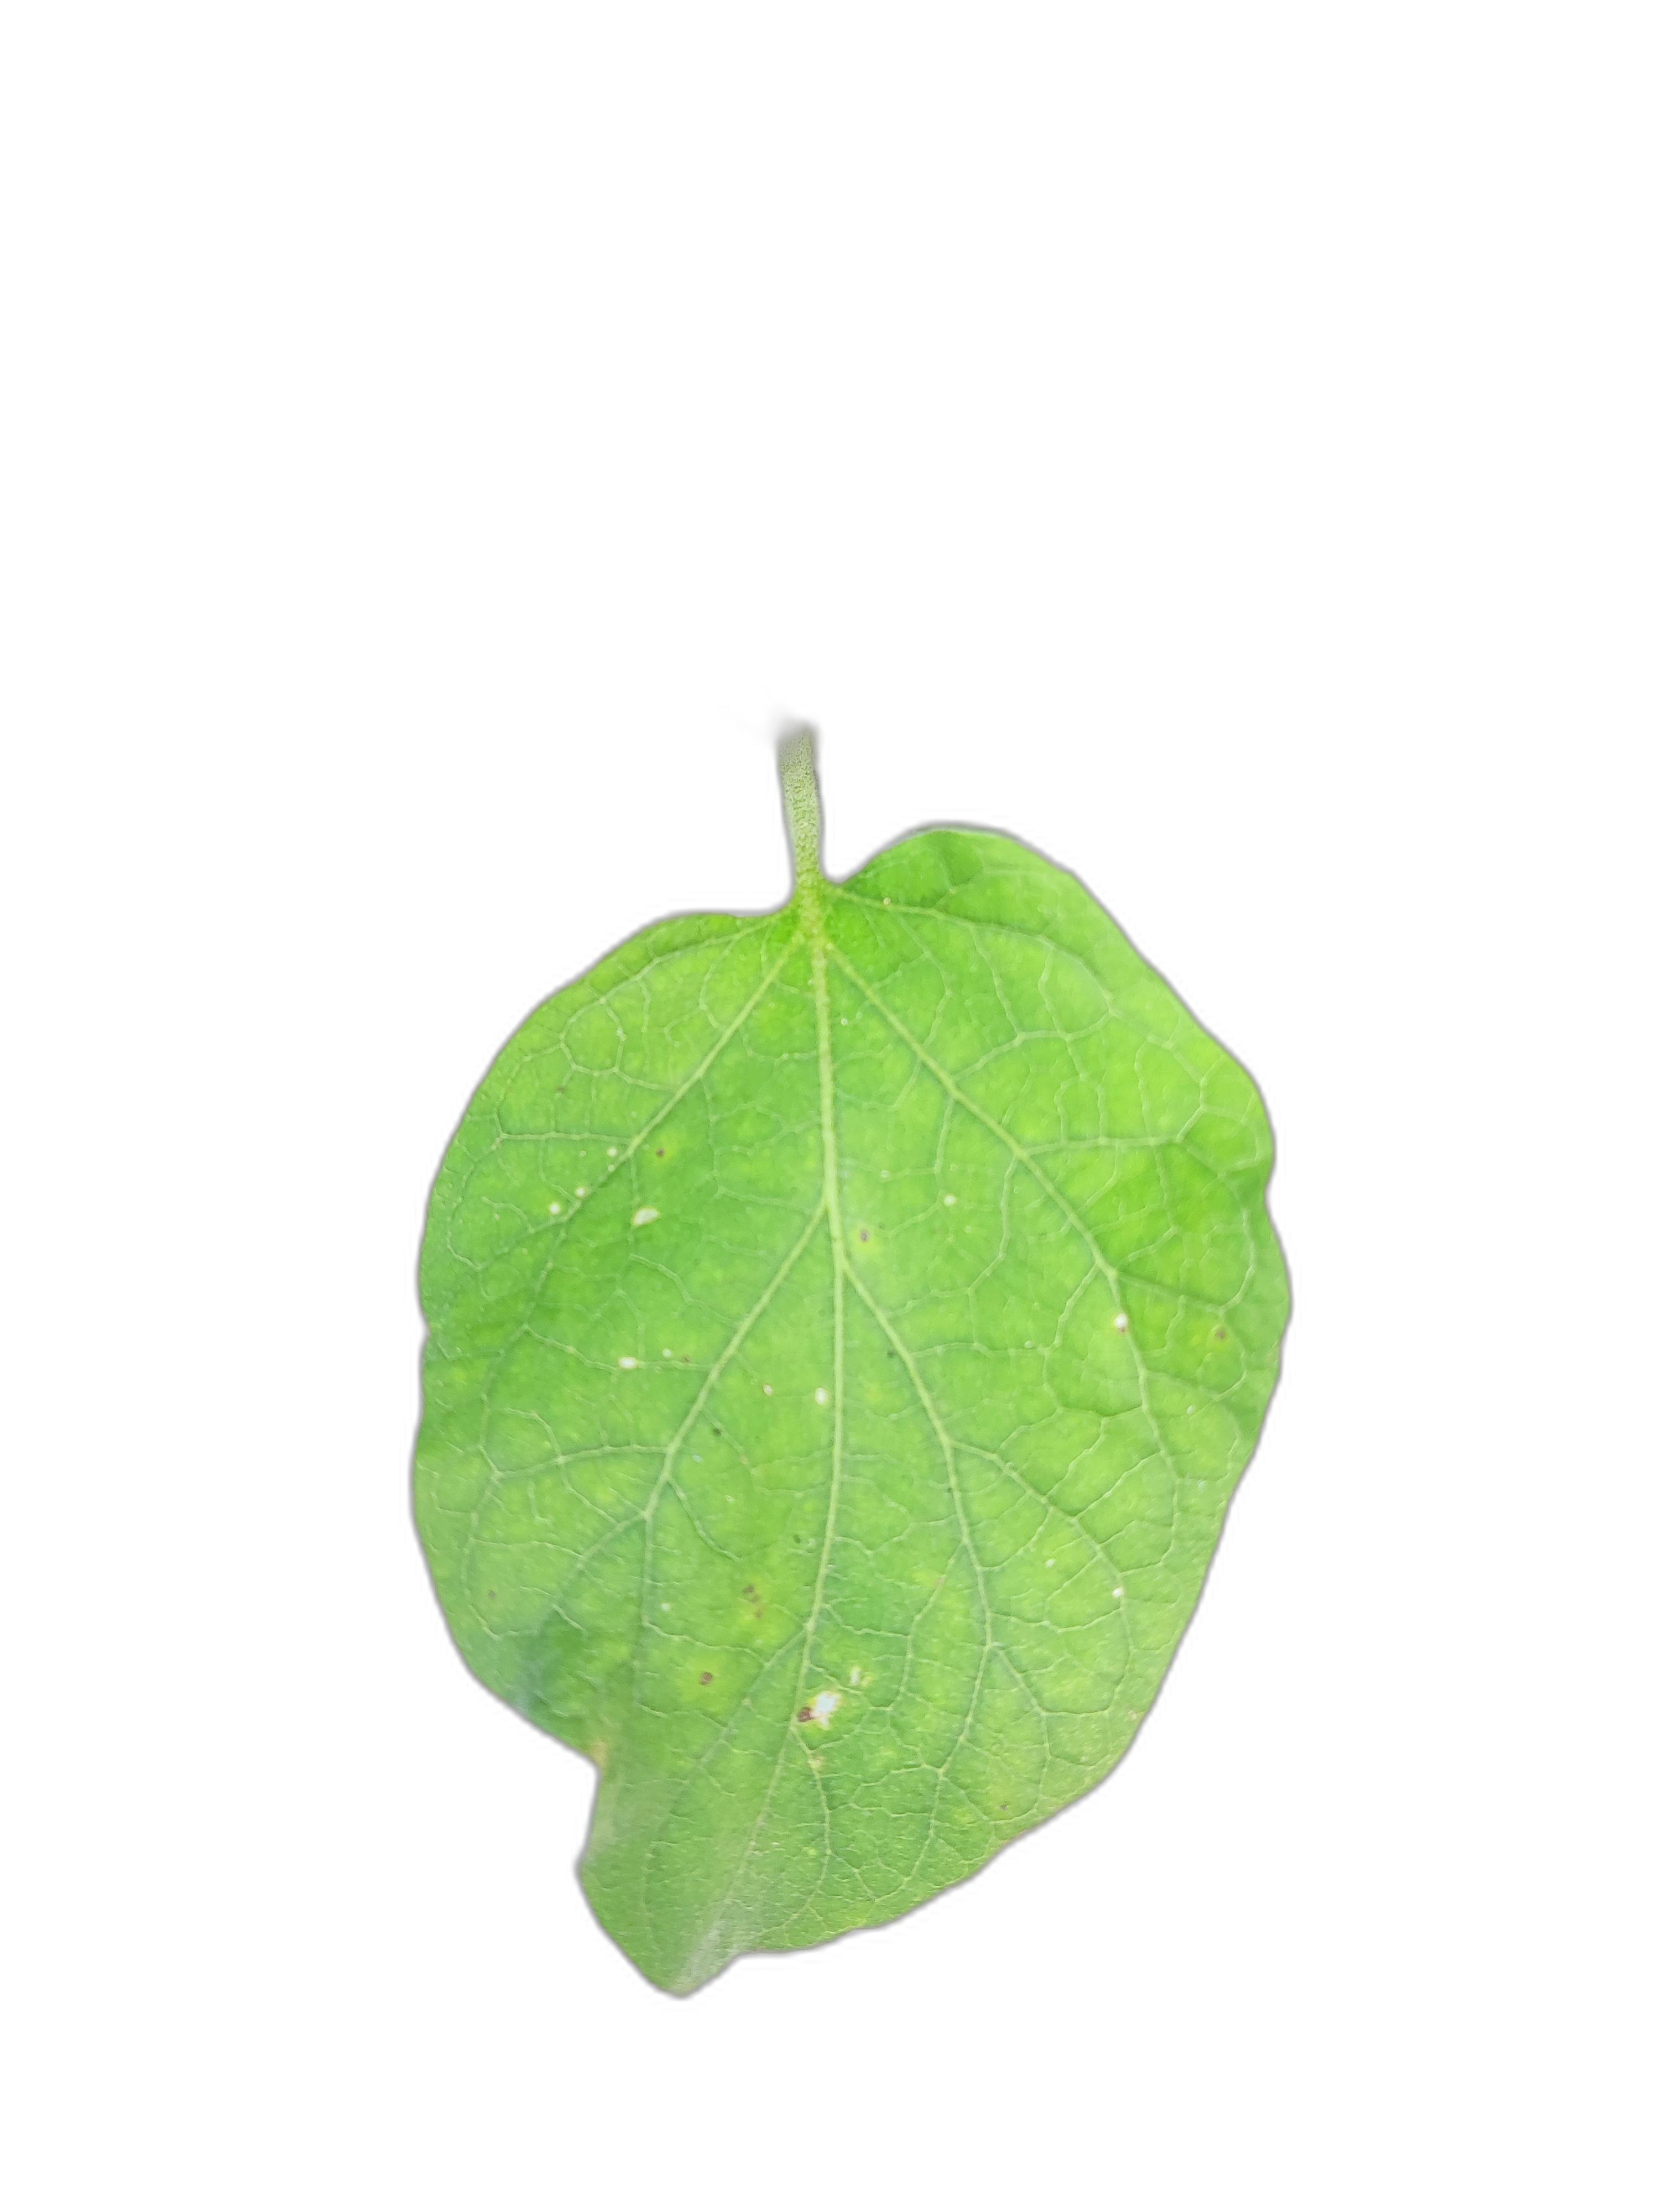
Label: Healthy Leaf